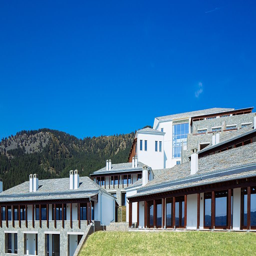
marvel at the clear blue skies of the countryside